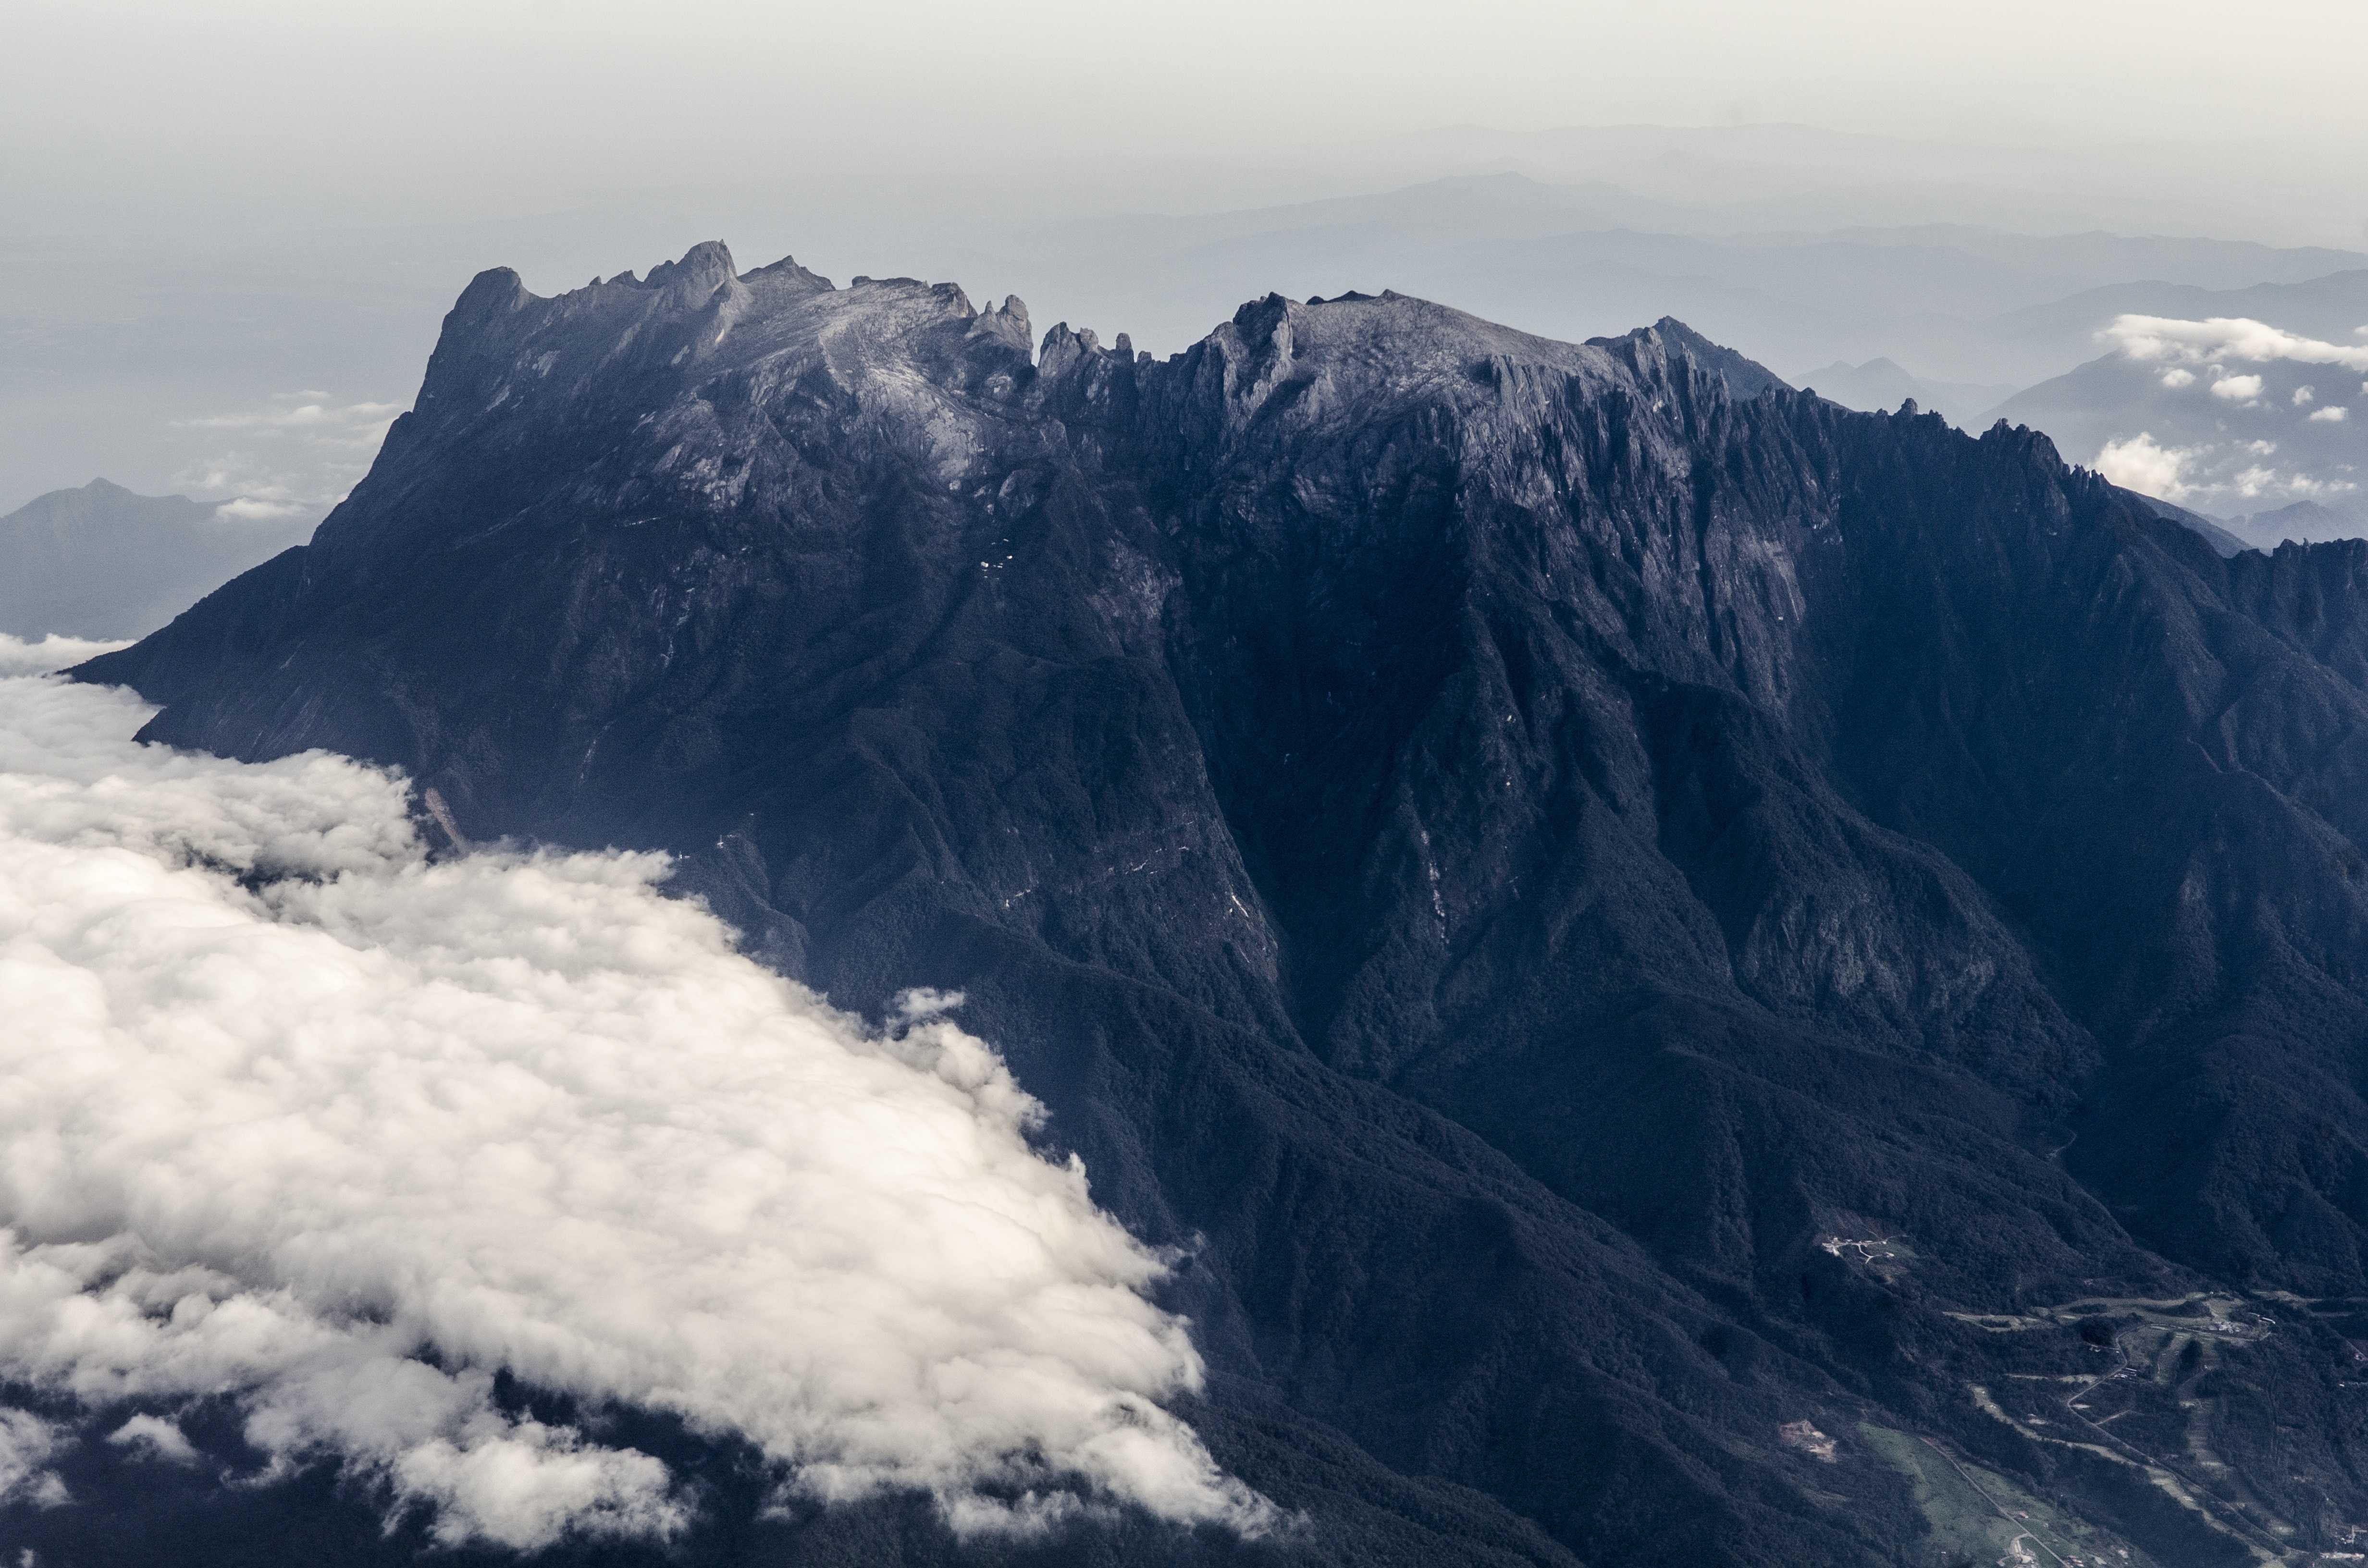
landscape, nature, mountain, snow, winter, cloud, sky, view, peak, mountain range, scenic, scenery, weather, freedom, ridge, summit, alps, top, landform, geographical feature, atmospheric phenomenon, atmosphere of earth, mountainous landforms, geological phenomenon